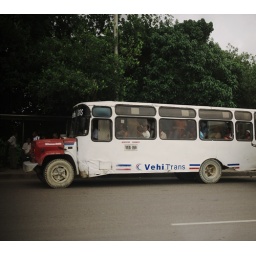
Funny bus near Cartagena, Caribbean coast